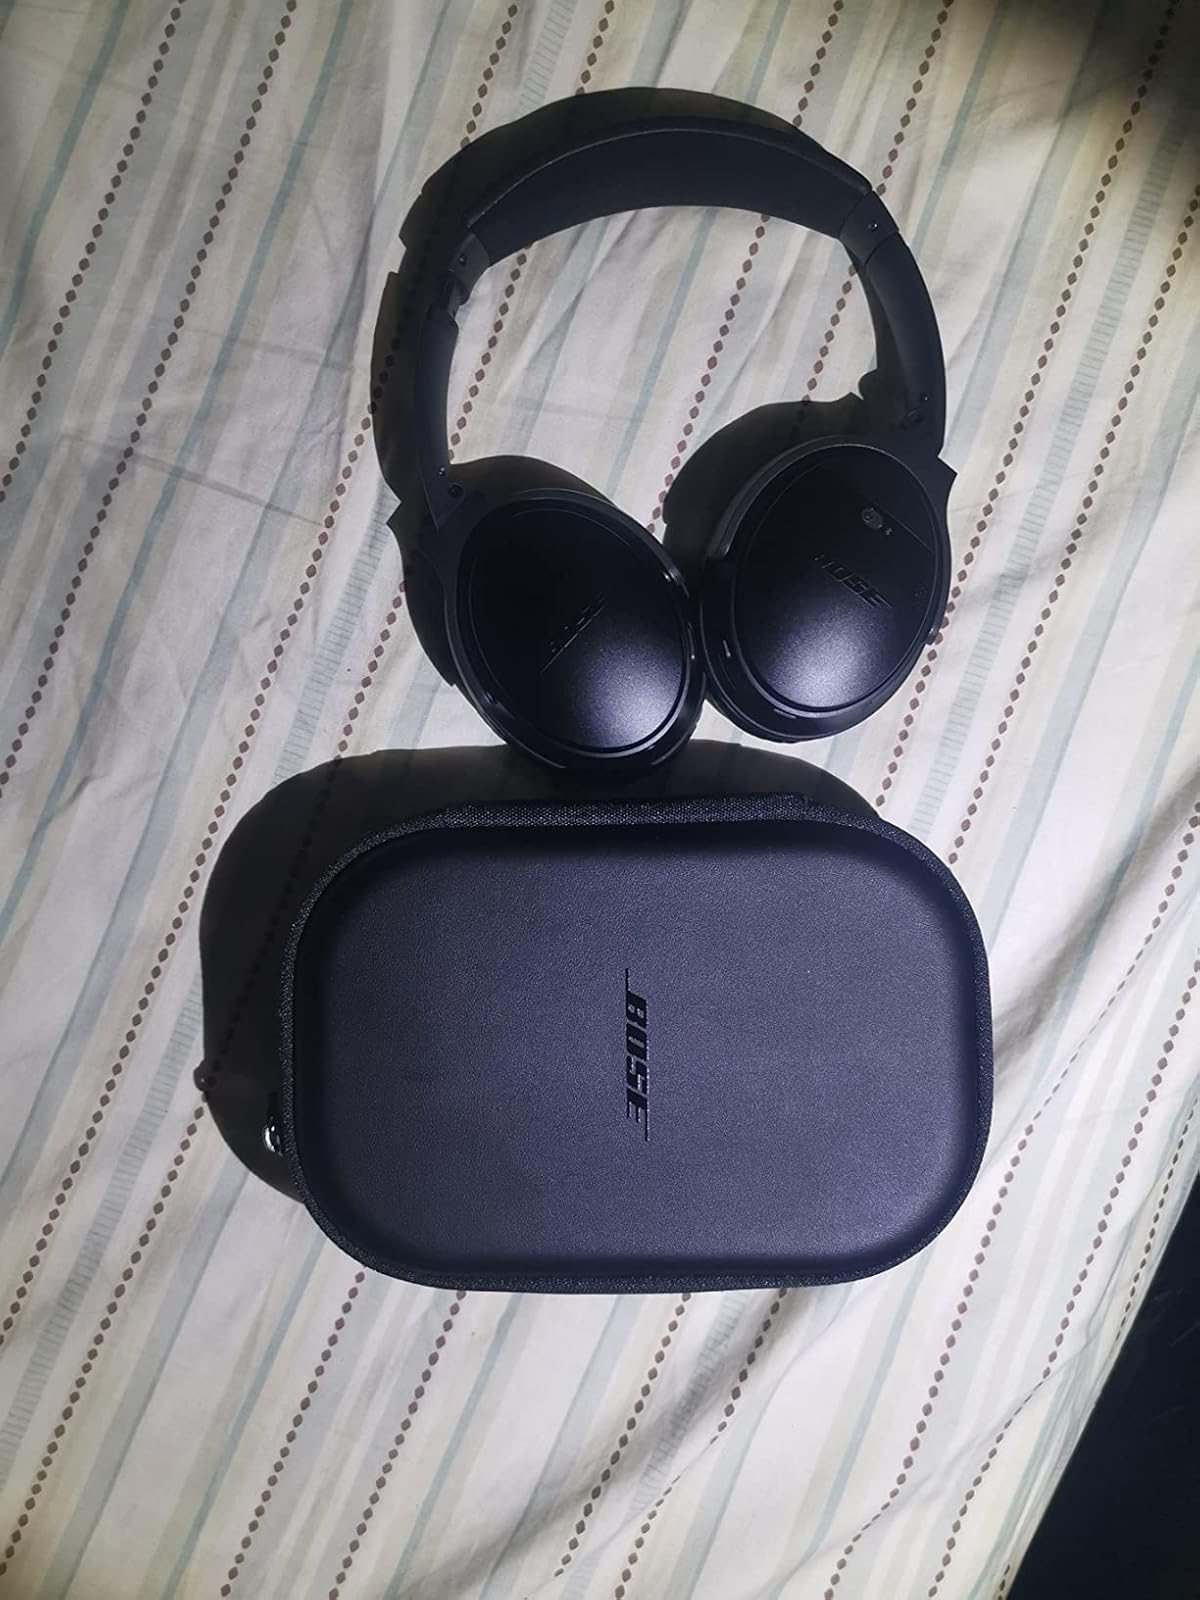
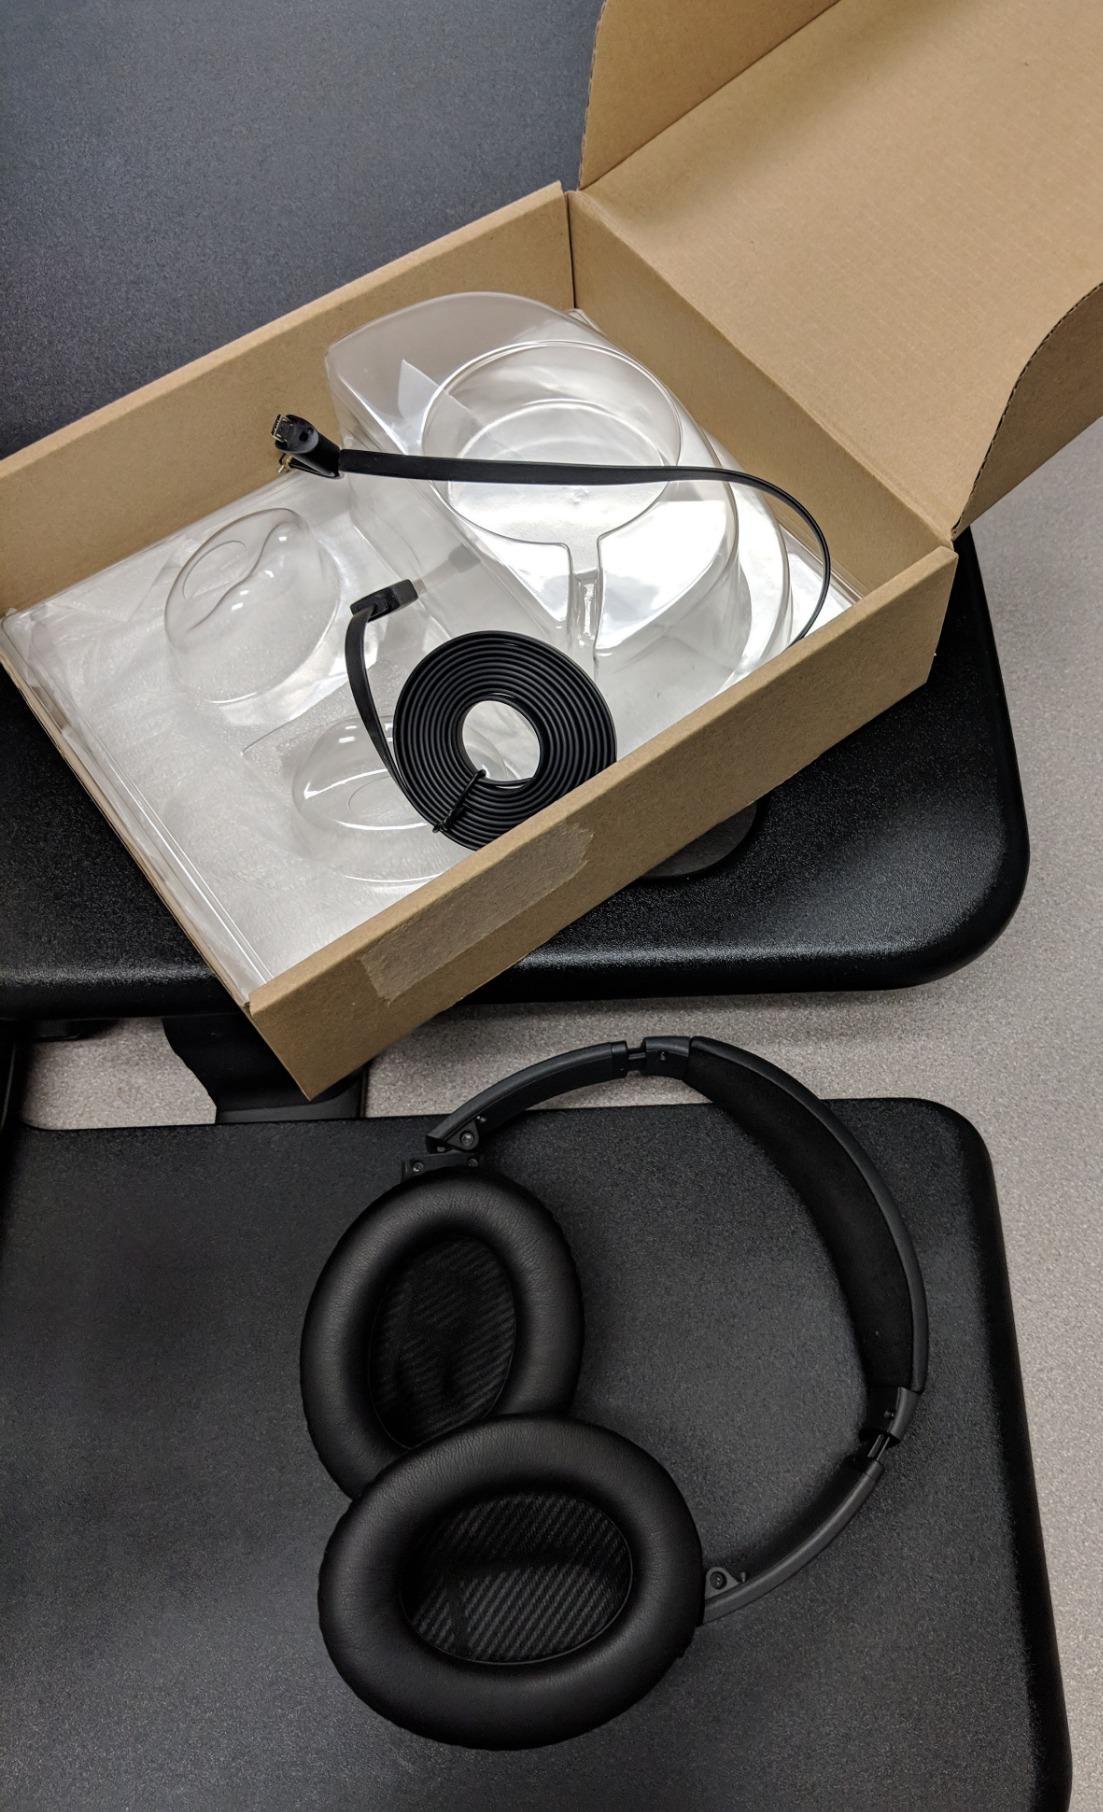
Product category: headphones
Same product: yes